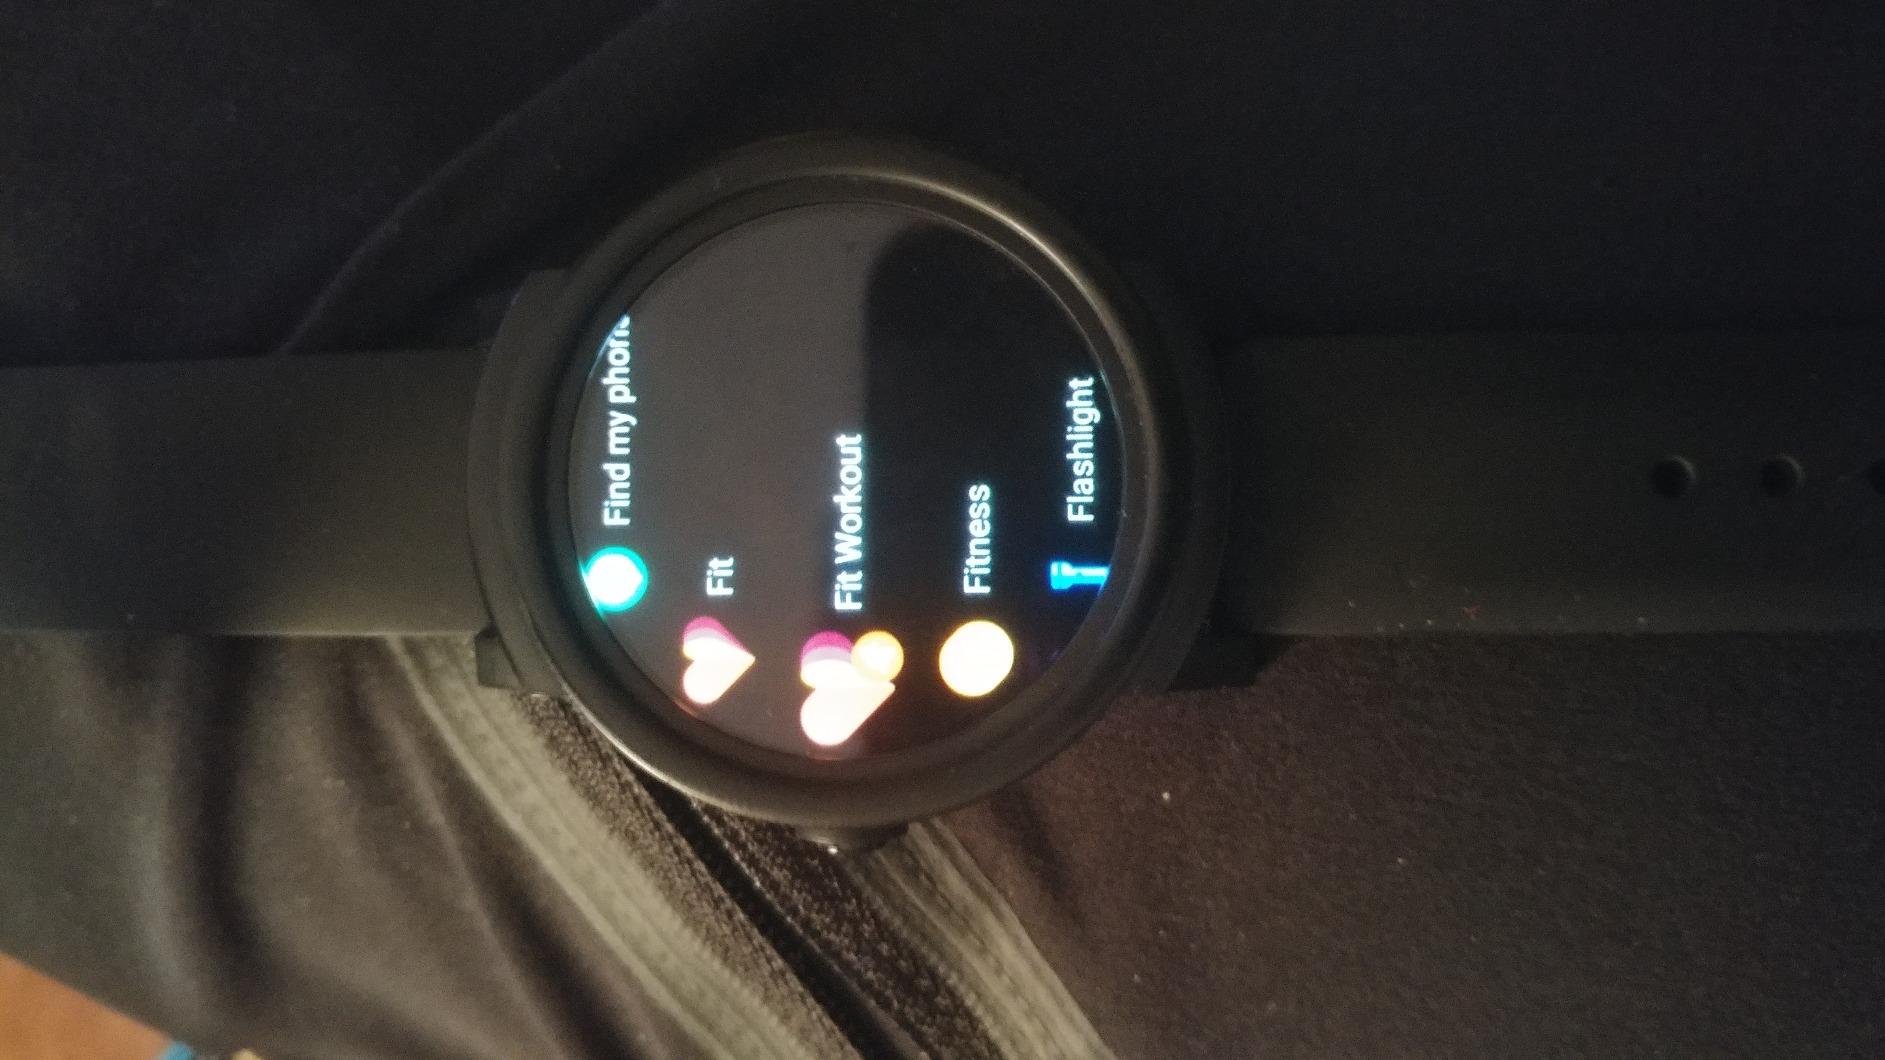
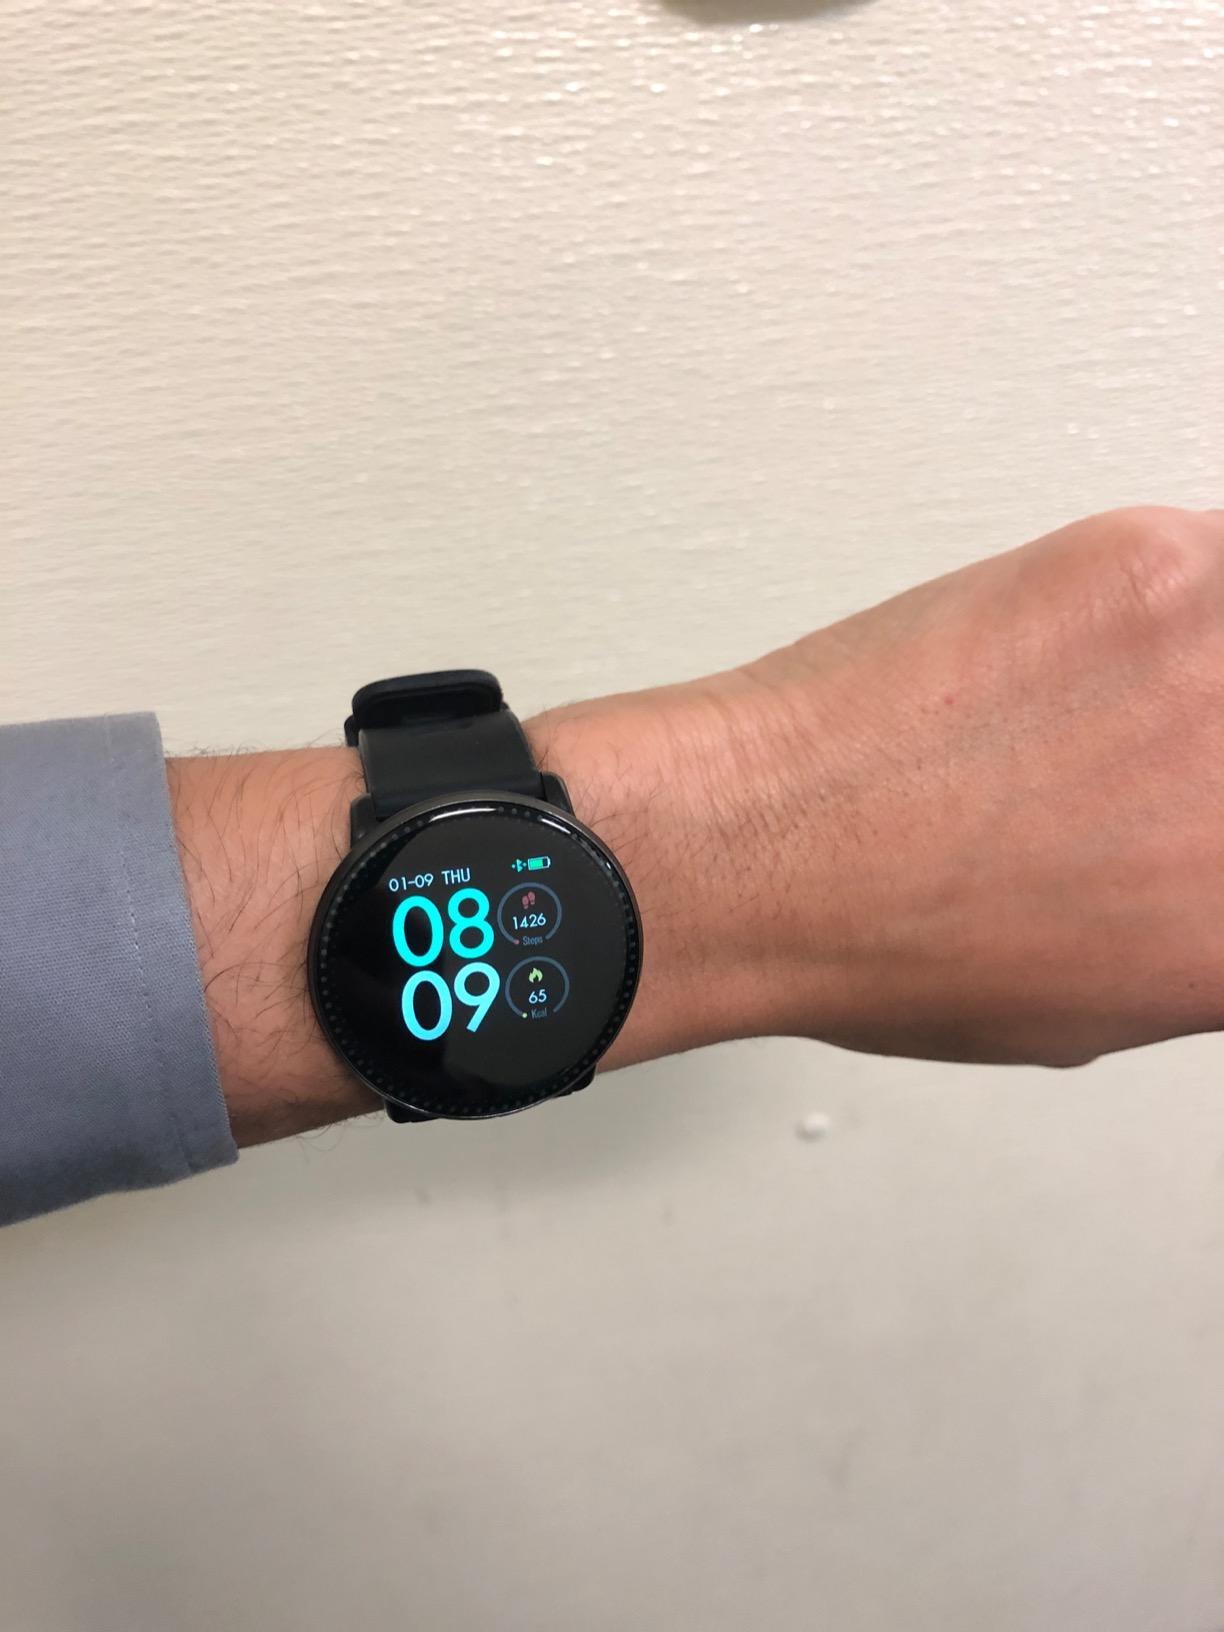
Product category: smartwatch
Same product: no